IROC XIV

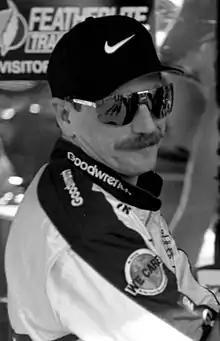
Dale Earnhardt (seen in 2000), the IROC XIV champion

IROC XIV was the fourteenth year of the International Race of Champions auto racing competition. It took place in 1990 and was the first year the Dodge Daytona was used in competition, and continued the format introduced in IROC VIII. Due to not getting enough test time for the new cars, the originally scheduled opener at Daytona International Speedway was canceled. Race one took place on the Talladega Superspeedway, race two took place at Burke Lakefront Airport, and race three ran at Michigan International Speedway. Dale Earnhardt won the series championship, his first of four, and won $175,000.